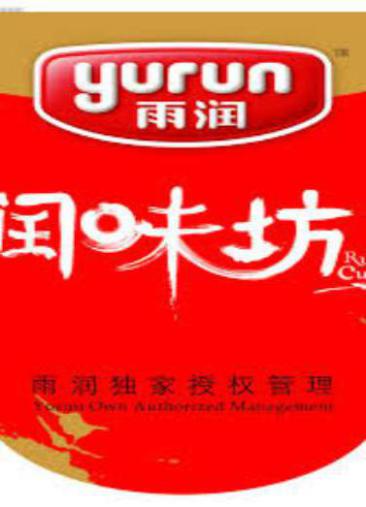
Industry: Food